QuikClot

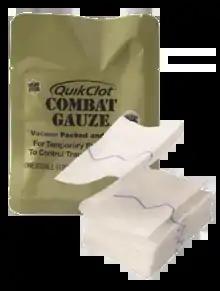
QuikClot Combat Gauze

QuikClot is a brand of wound dressings that contain kaolin, a hemostatic agent. The brand is owned by Teleflex. It is primarily used by militaries, surgeons, EMS, and first responding civilians to stop traumatic hemorrhage.